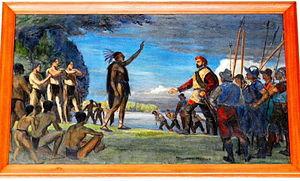
Les tableaux historiques du Chalet de la montagne du parc du Mont-Royal doivent leur réalisation l'architecte Aristide Beaugrand-Champagne, fort intéressé à l'histoire des débuts du Canada. Aussi vit-il l'occasion, ce au moment de la Grande Dépression des années 1930, à la fois de promouvoir son domaine d'intérêt et également de subvenir aux besoins financiers des artistes de son temps. Pour ce faire, il fit appel à l'artiste alors peu connu, Paul-Émile Borduas à qui il confia la tâche de rassembler les artistes canadiens les plus remarquables de l'époque. Ce autour d'un même thème : l'histoire des débuts du Canada.
Montréal possède une riche tradition d'art public. Inscrites de plain-pied dans le paysage urbain, les œuvres d'art public façonnent l'environnement de la métropole. Qu'elles soient intégrées aux parcs, aux places publiques, aux bibliothèques ou aux centres culturels, ces œuvres font partie du décor quotidien du montréalais ou du visiteur. Reflet de notre histoire, les œuvres d’art public de la métropole comprennent notamment des sculptures, des monuments, des bustes, des fontaines et des œuvres d’art contemporain.